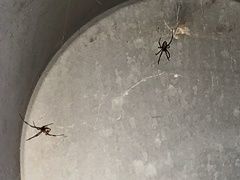
Species: Lactrodectus_hesperus